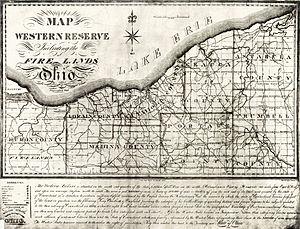
La Connecticut Western Reserve est une terre du Territoire du Nord-Ouest qui fut revendiquée par l'État du Connecticut et qui se trouve actuellement dans le nord-est de l'État de l'Ohio.